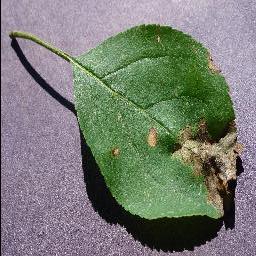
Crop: apple
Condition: black_rot